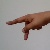
The image shows a hand gesture representing the letter 'P' in Indian Sign Language.